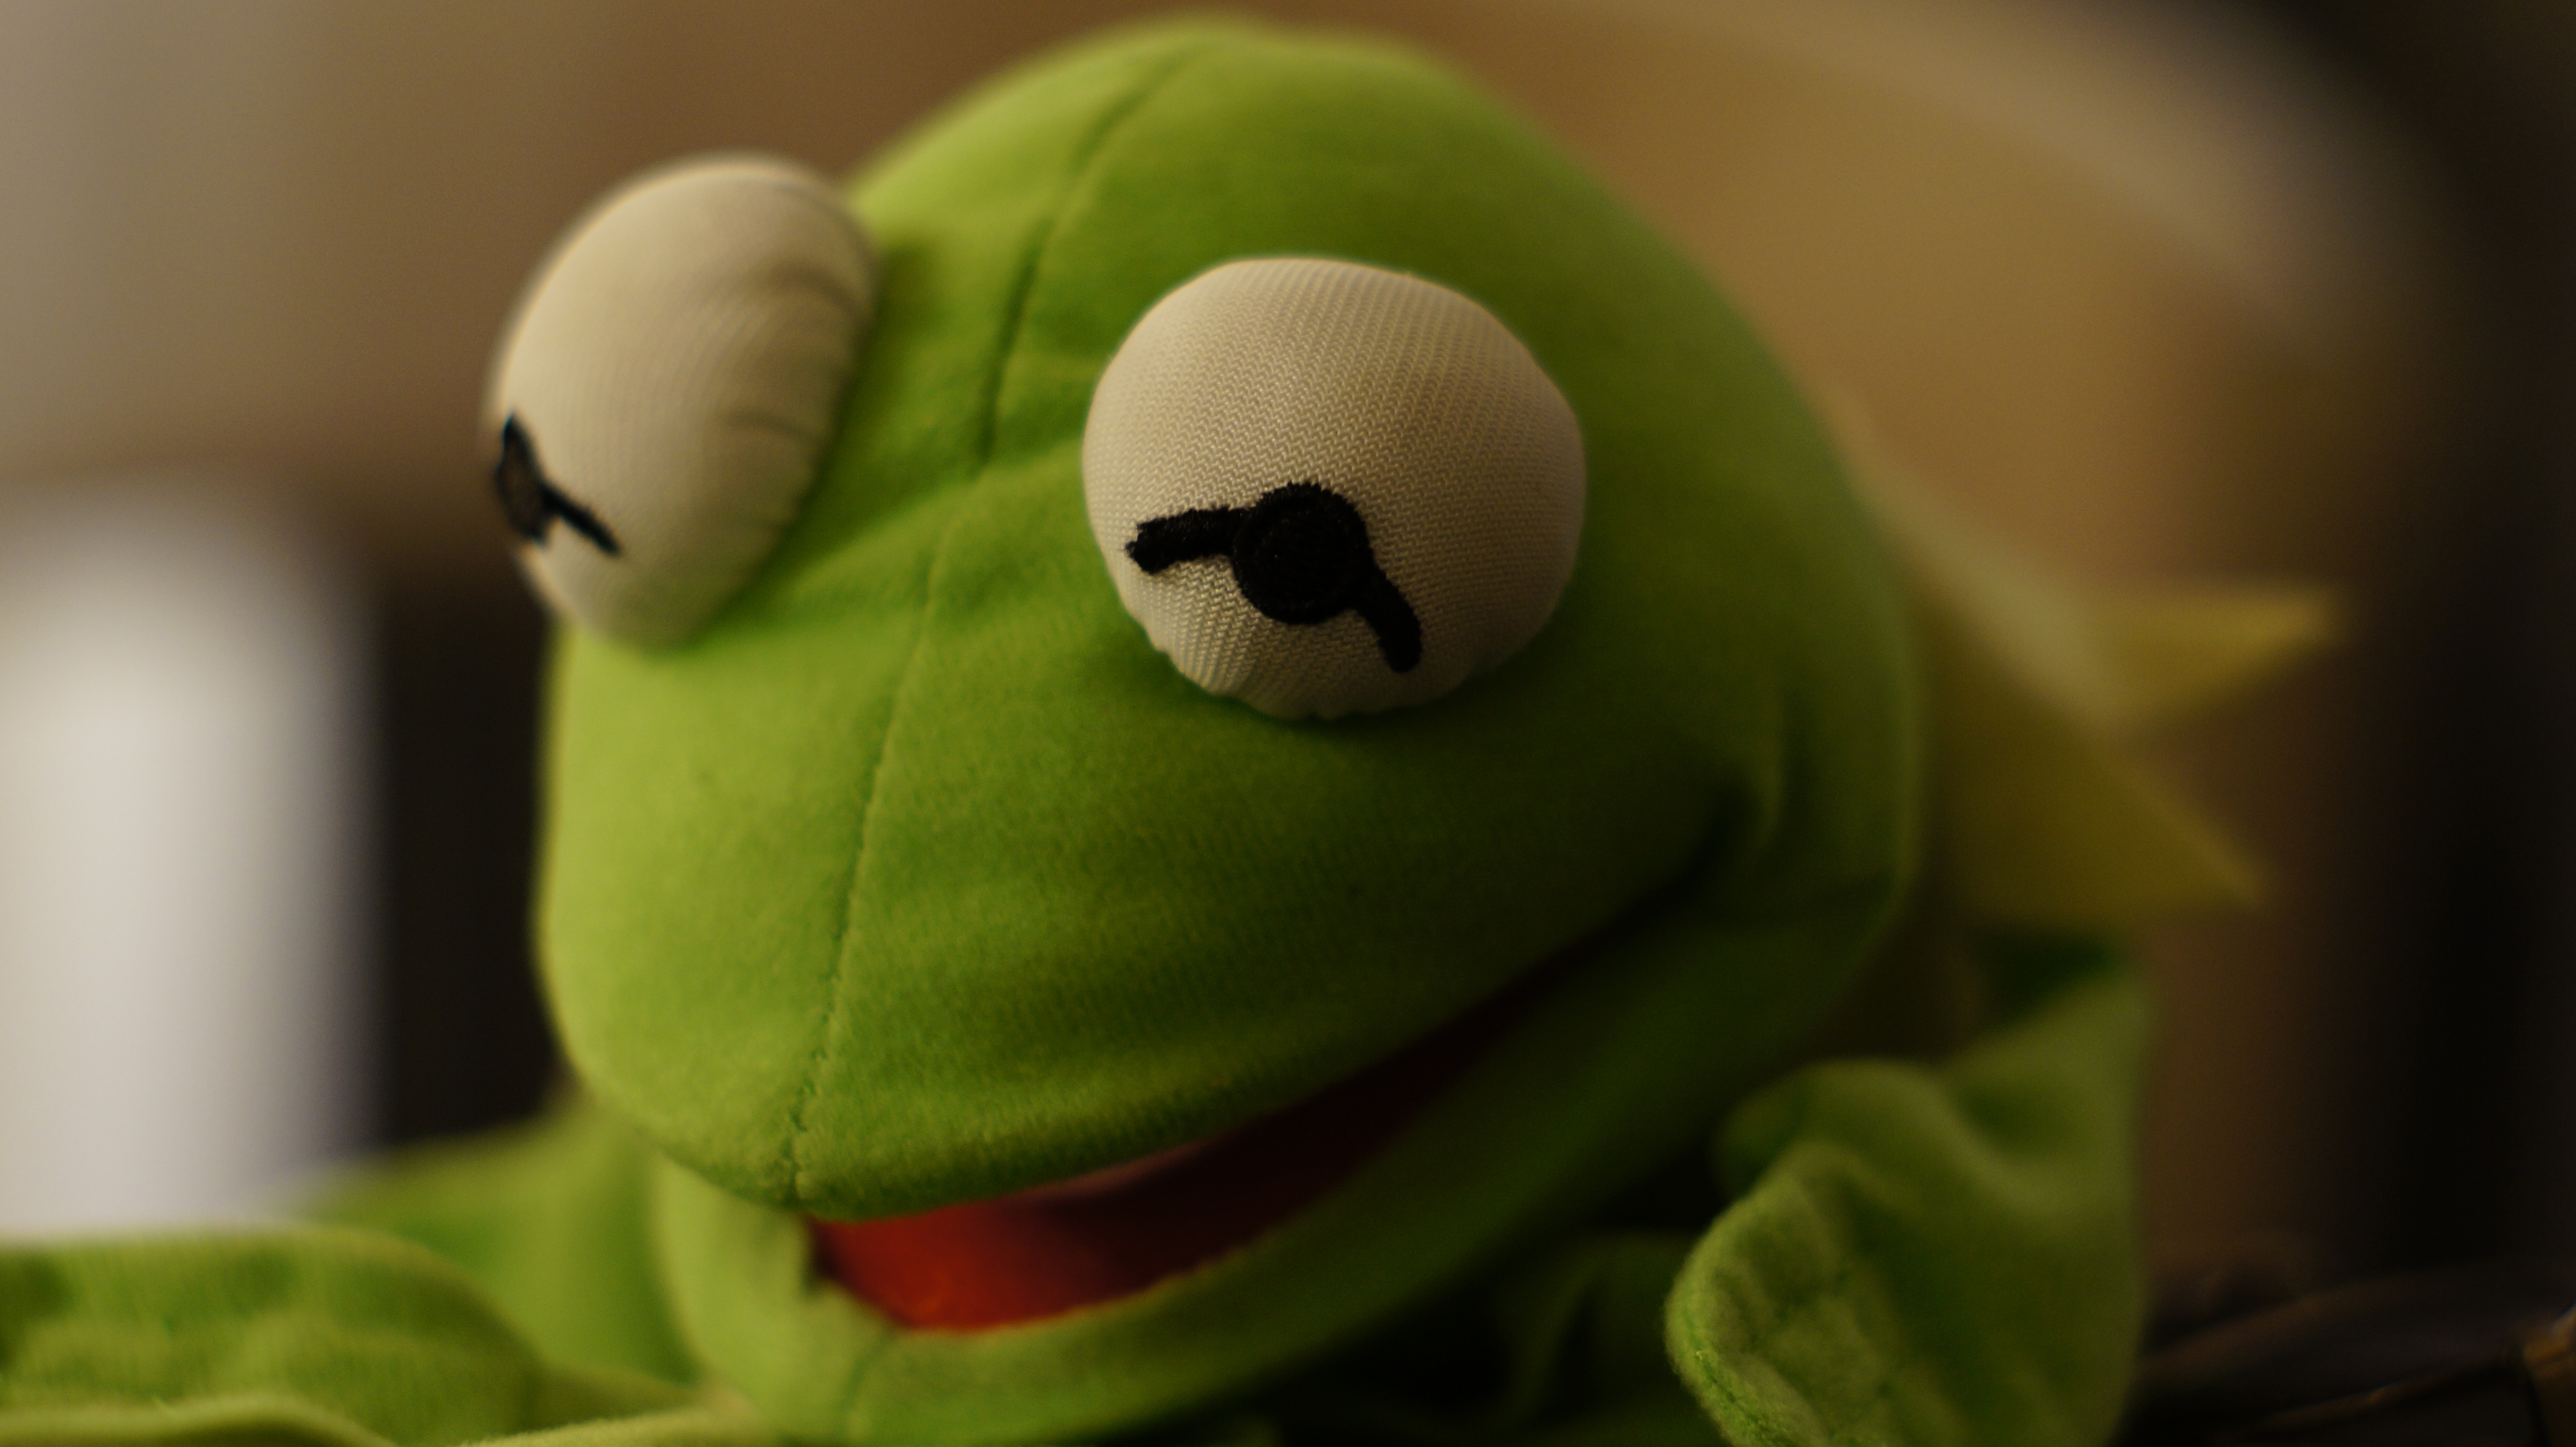
flower, green, frog, toy, close up, textile, plush, stuffed animal, kermit, macro photography, stuffed toy